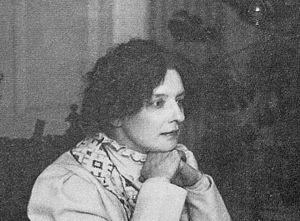
Zinaïda Nicolaïevna Hippius, née le 8 novembre 1869 à Beliov, morte le 9 septembre 1945 à Paris, est une poétesse, critique littéraire, dramaturge et écrivaine russe. Elle forme avec son mari Dimitri Merejkovski un couple littéraire original et prolifique qui marque le Siècle d'argent de l'histoire de la littérature russe. Elle est considérée comme une théoricienne du symbolisme russe.